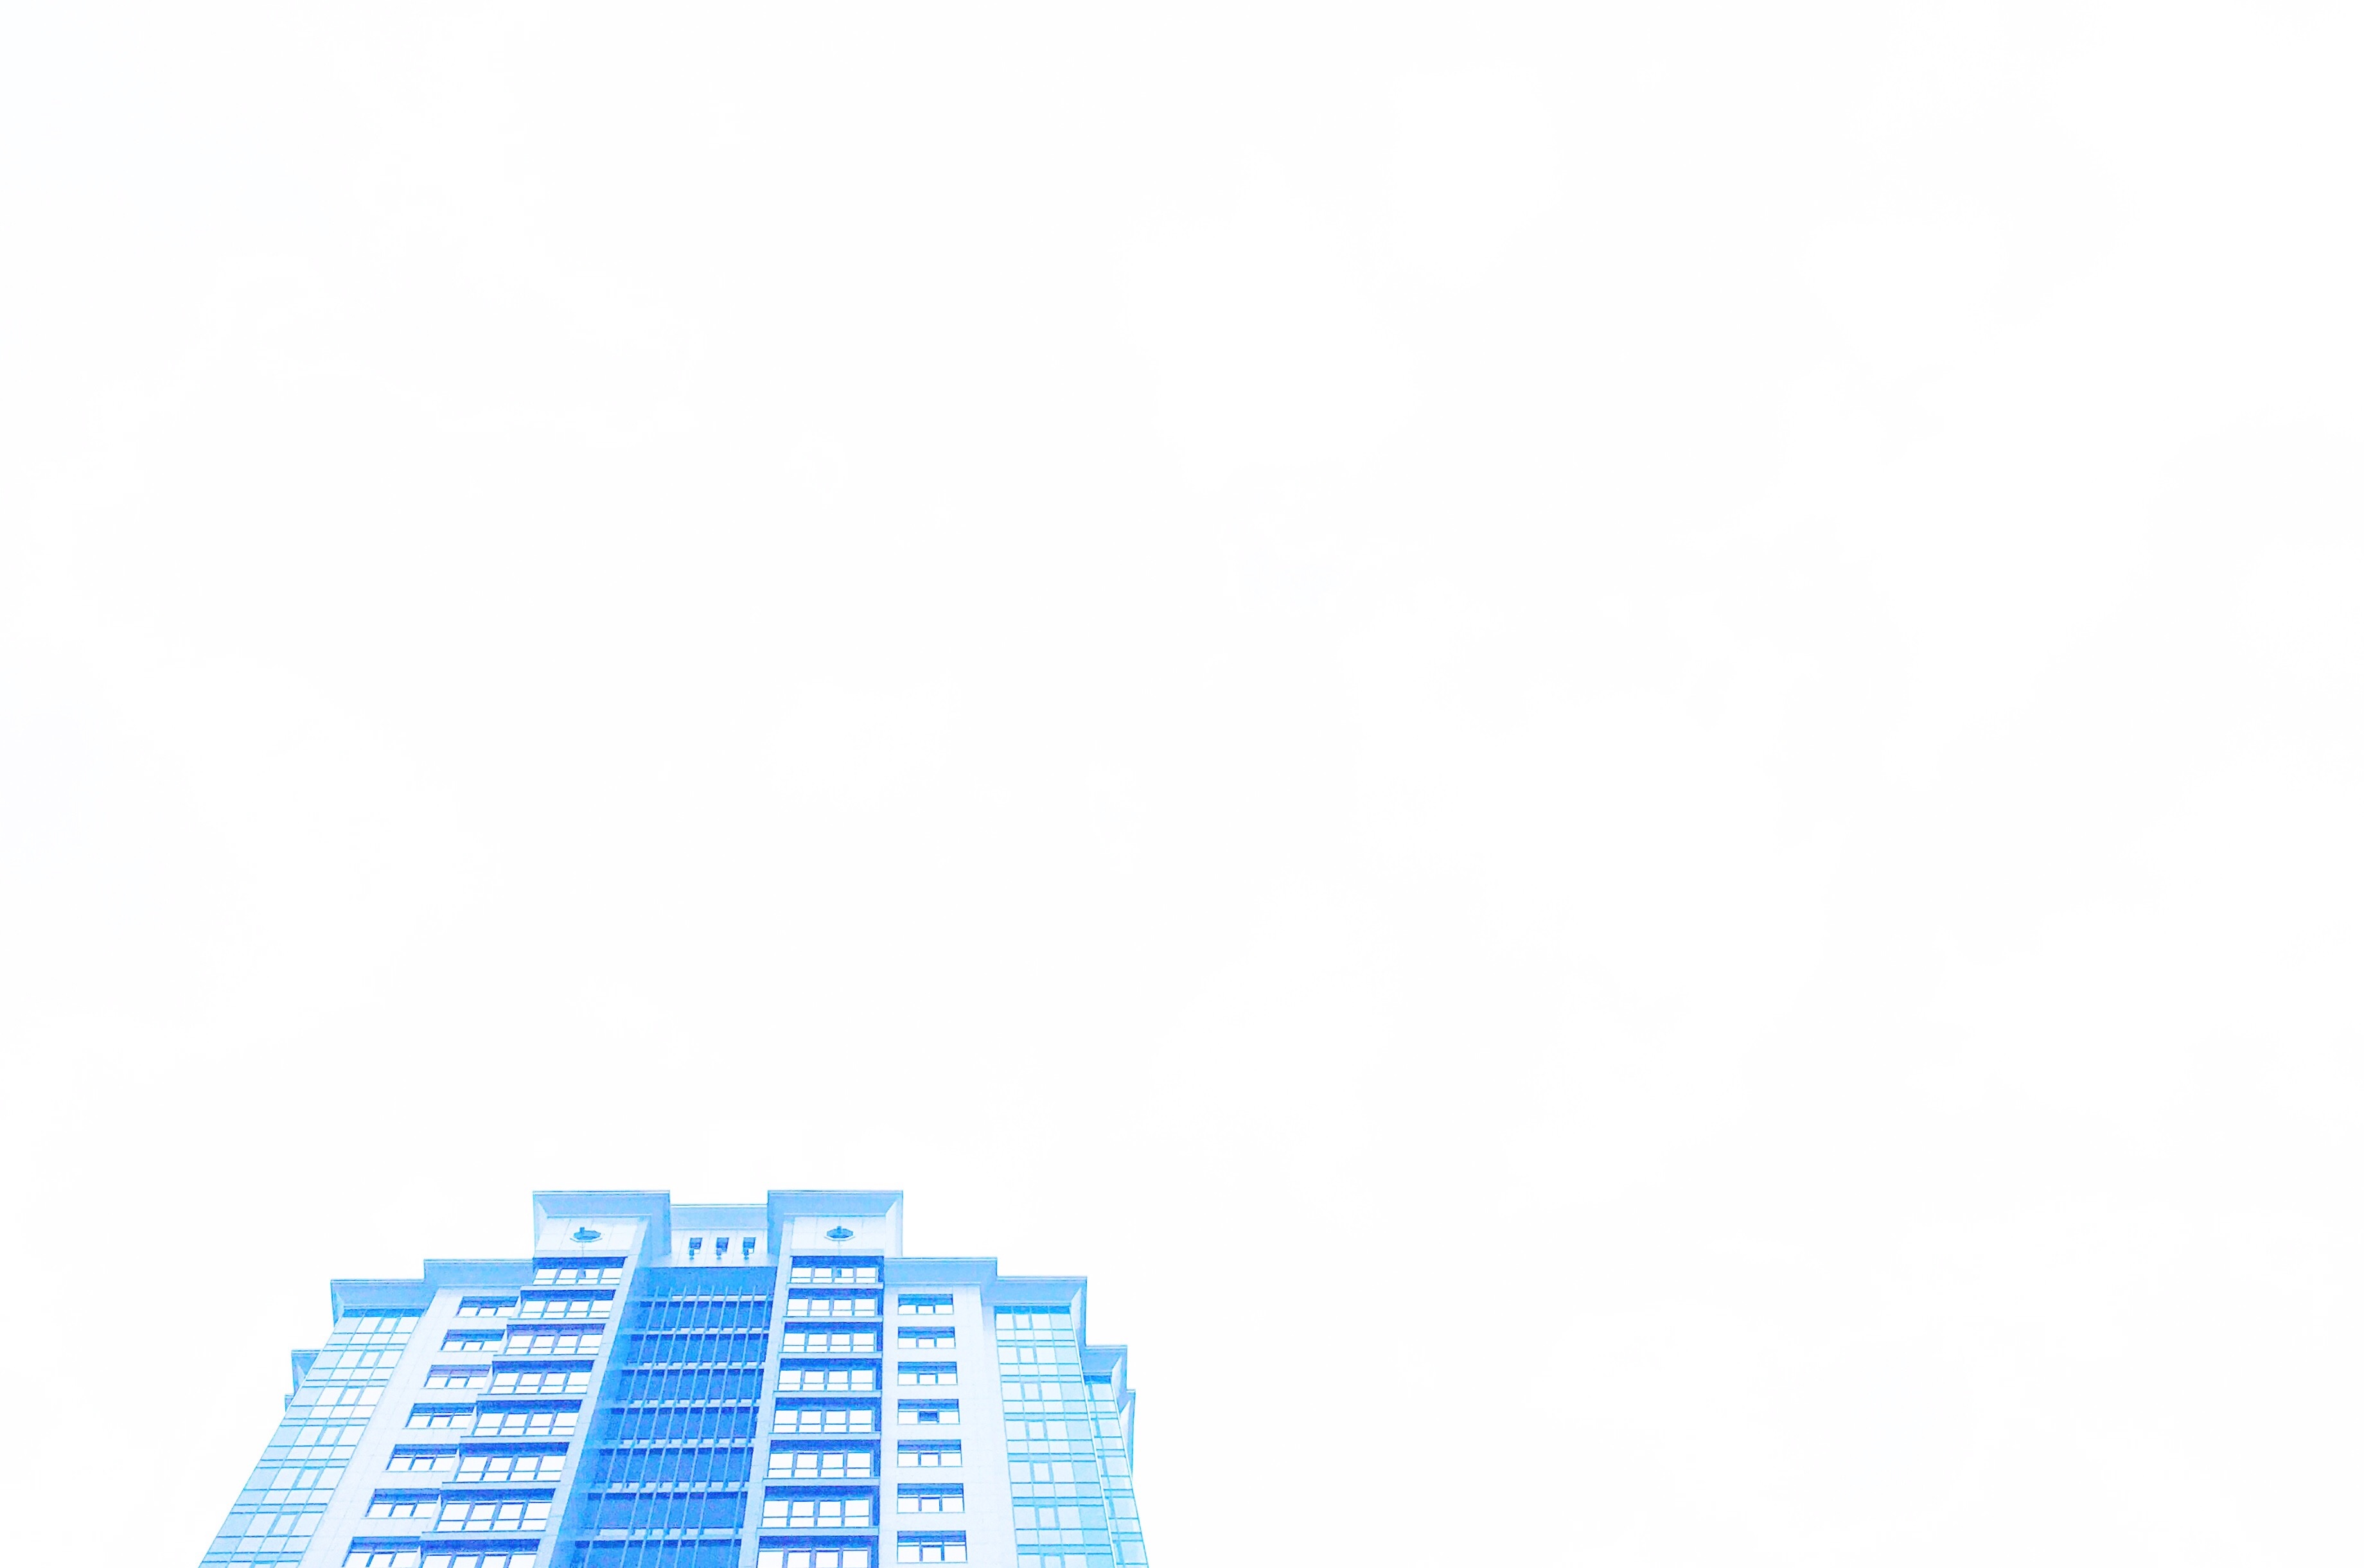
line, brand, text